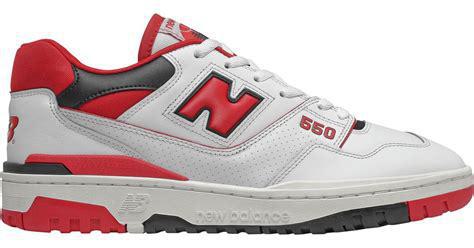
Brand: New
Model: Balance 550